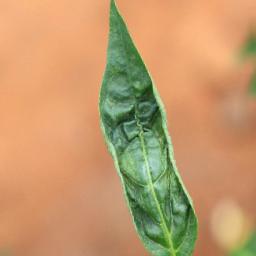
Label: mites_and_trips